Greenville Drive

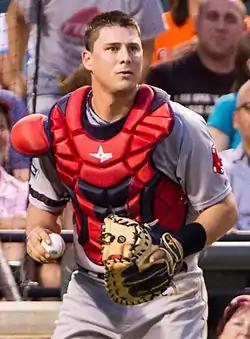
Ryan Lavarnway

In 2009, Ryan Lavarnway played for the Drive, hitting 21 home runs and a .540 slugging percentage (both tops for Red Sox minor leaguers) and 87 RBIs in 404 at bats.